Joyce Grenfell

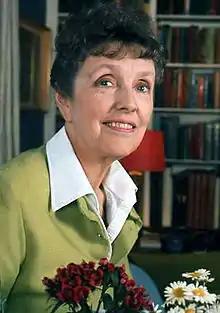
Grenfell, by Allan Warren, 1972

Joyce Irene Grenfell ("née" Phipps; 10 February 1910 – 30 November 1979) was an English diseuse, singer, actress and writer. She was known for the songs and monologues she wrote and performed, at first in revues and later in her solo shows. She never appeared as a stage actress, but had roles, mostly comic, in many films, including Miss Gossage in "The Happiest Days of Your Life" (1950) and Police Sergeant Ruby Gates in the St Trinian's series (from 1954). She was a well-known broadcaster on radio and television. As a writer, she was the first radio critic for "The Observer", contributed to "Punch" and published two volumes of memoirs.